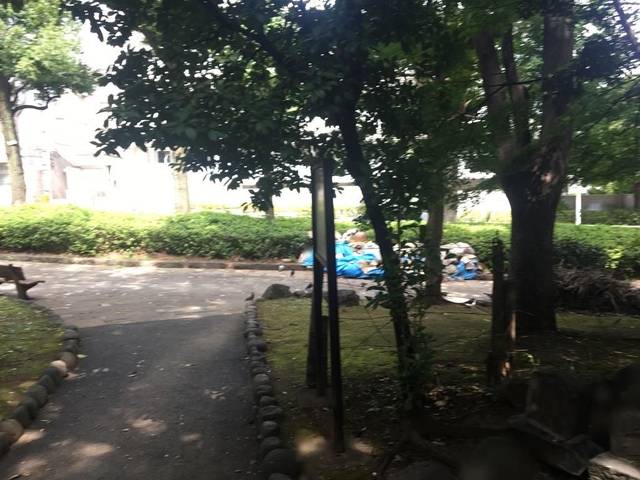
Region: Japan
Coordinates: 35.724, 139.731